Answer in natural language. Which object is closer to the camera taking this photo, toilet or beautiful wall painting? Choose between the following options: beautiful wall painting or toilet
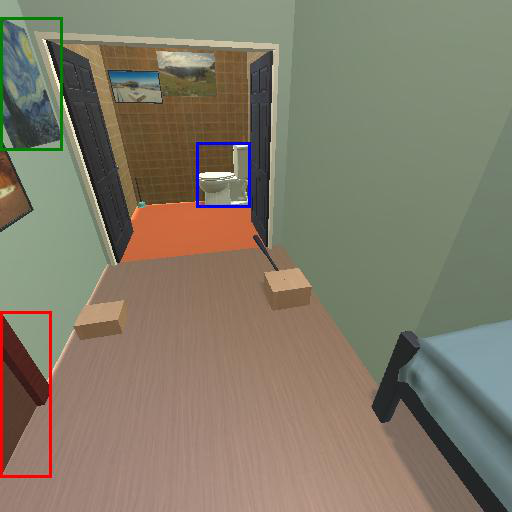
<answer>beautiful wall painting</answer>